Baiveriyaa

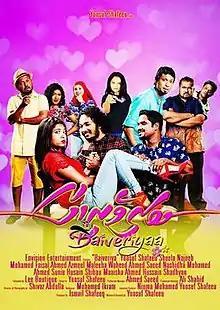
Official film poster

Baiveriyaa is a 2016 Maldivian comedy film written and directed by Yoosuf Shafeeu. Produced by Niuma Mohamed and Ismail Shafeeq under Envision Entertainment, the film stars Yoosuf Shafeeu, Sheela Najeeb, Ahmed Azmeel, Maleeha Waheed and Ahmed Saeed in pivotal roles. The film was released on 14 December 2016. The film revolves around an aspiring actress who flees from her family to pursue a career in the film industry and the suspicions and confusions that arise.